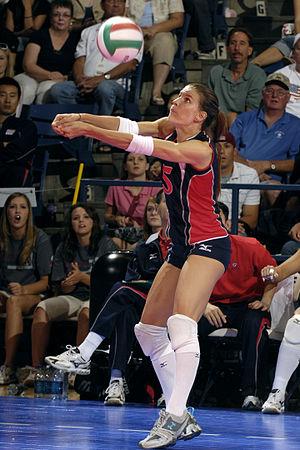
Stacy Sykora est une joueuse de volley-ball américaine née le 24 juin 1977 à Fort Worth. Elle mesure 1,76 m et jouait au poste de libero. Elle a totalisé 300 sélections en équipe des États-Unis.